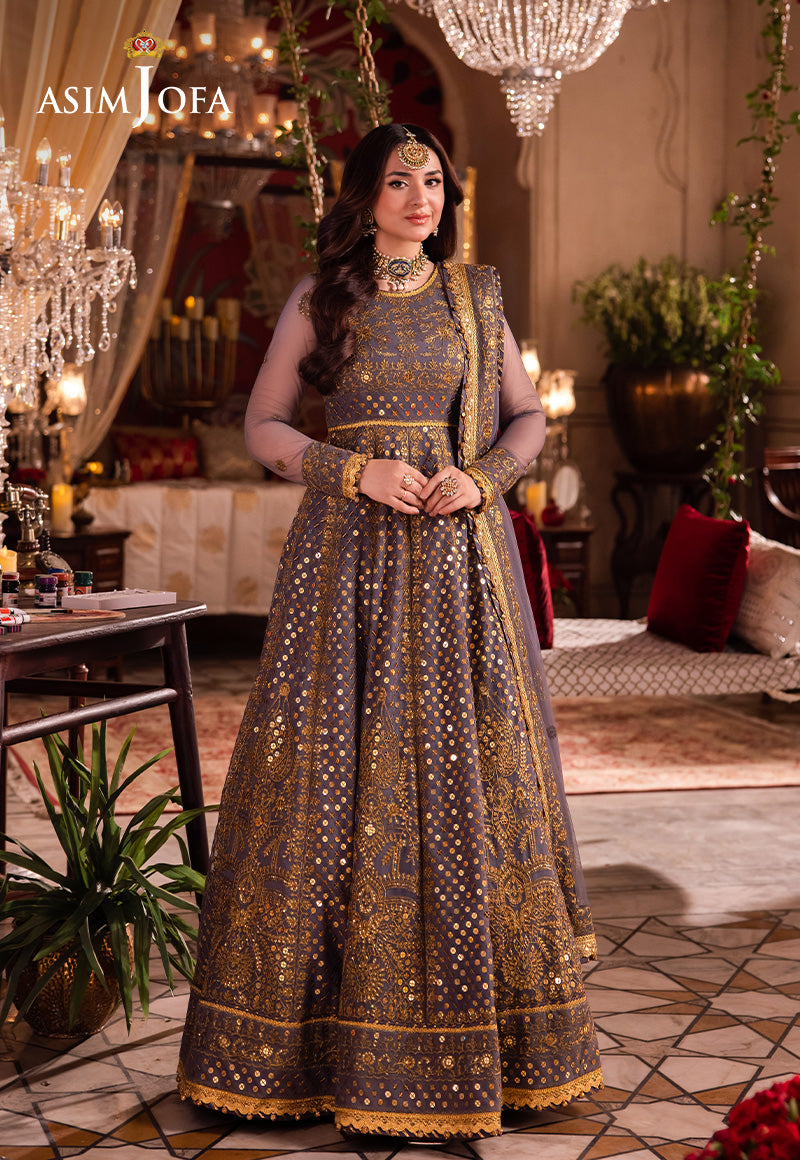
grey gold embroidered net anarkali suit